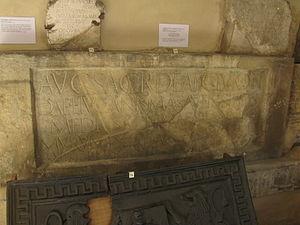
Premier plan
Mesves-sur-Loire est une commune française située dans le département de la Nièvre, en région Bourgogne-Franche-Comté.